Islamic art

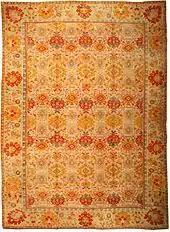
Turkish Ushak carpet

Siyah Qalam (Black Pen), frequently depicts anecdotes charged with Islamic imagery about the animal souls ("nafs") and the "ruling soul" ("rūḥ"). Most human characters are clothed like dervishes and bearded like ascetics in Islamic tradition. Animals often feature as symbol of the lower and untaimed self. The abstract forces to tame the physical body are depicted in the forms of demons ("dīv") and angels.